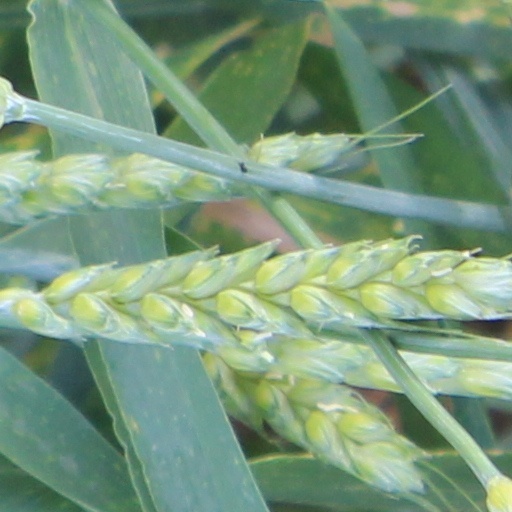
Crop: wheat